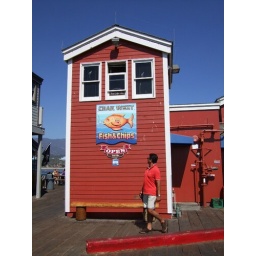
This guy in a red shirt kept looking up at the sign.